List of The Walking Dead (TV series) characters

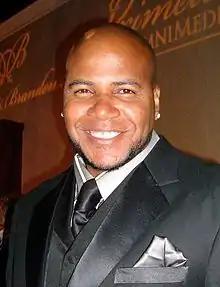
Vincent M. Ward

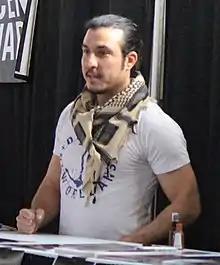
Nick Gomez

Five inmates in the prison survived the outbreak, locked up in the canteen for ten months in the West Georgia Correctional Facility. Until released from the canteen by Rick's group, they were unaware of the walker plague that wiped out a large percentage of the population. Rick tells them they can live in a separate cell block. Although two of them ultimately join Rick's group, they all eventually die.